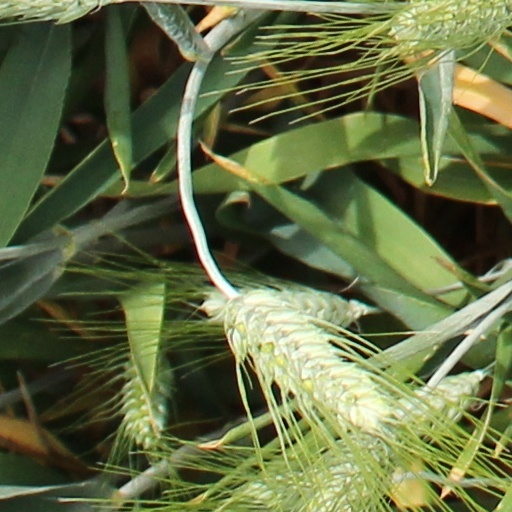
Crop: wheat